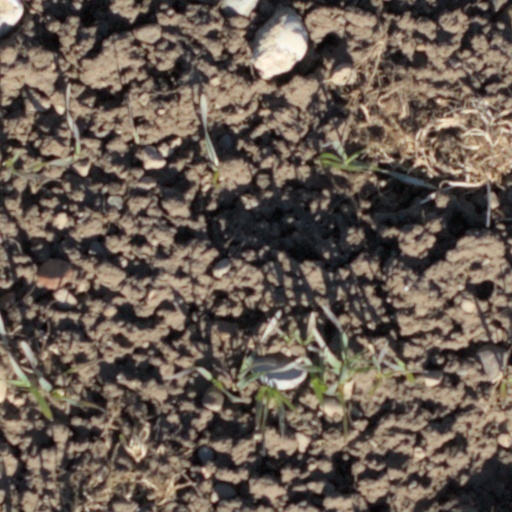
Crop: wheat